Trial of Susan B. Anthony

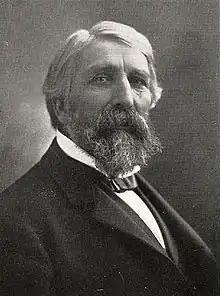
John Van Voorhis

On November 1, 1872, Anthony walked with her sisters Guelma, Hannah, and Mary to a voter registration office in a nearby barber shop and demanded to be registered. Anthony quoted the Fourteenth Amendment to the election inspectors to justify their demand and threatened to sue the inspectors personally if they refused. The inspectors consulted a prominent local lawyer, John Van Voorhis (a strong supporter of women's suffrage), who advised them to register the women after they took the standard oaths of registry, which, he said, "would put the entire onus of the affair on them".